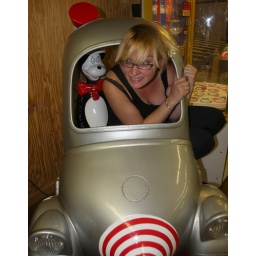
cat in the car